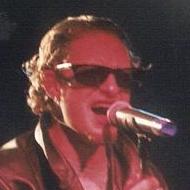
Age: 24